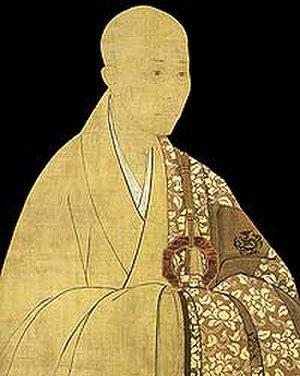
Cette page dresse une liste de personnalités mortes au cours de l'année 1351 :